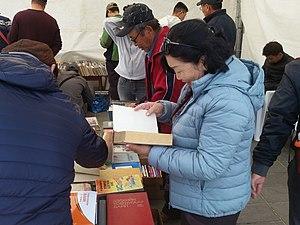
Oulan-Bator, est la capitale de la Mongolie. Elle en est à la fois le centre politique, économique, industriel, scientifique et culturel. Administrativement, elle a le statut, unique dans le pays, de municipalité, comparable à celui de province.